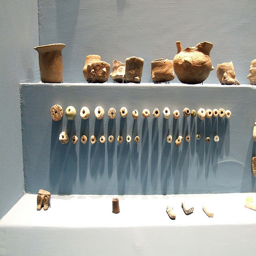
Several pieces of ancient pottery and stoneware on display in an exhibit.
A display of historic pots and artifacts on display steps.
A display of pottery and other man-made artifacts
A wall with lots of weird things mounted to it's side.
two stone shelves with clay pottery and artwork on display.